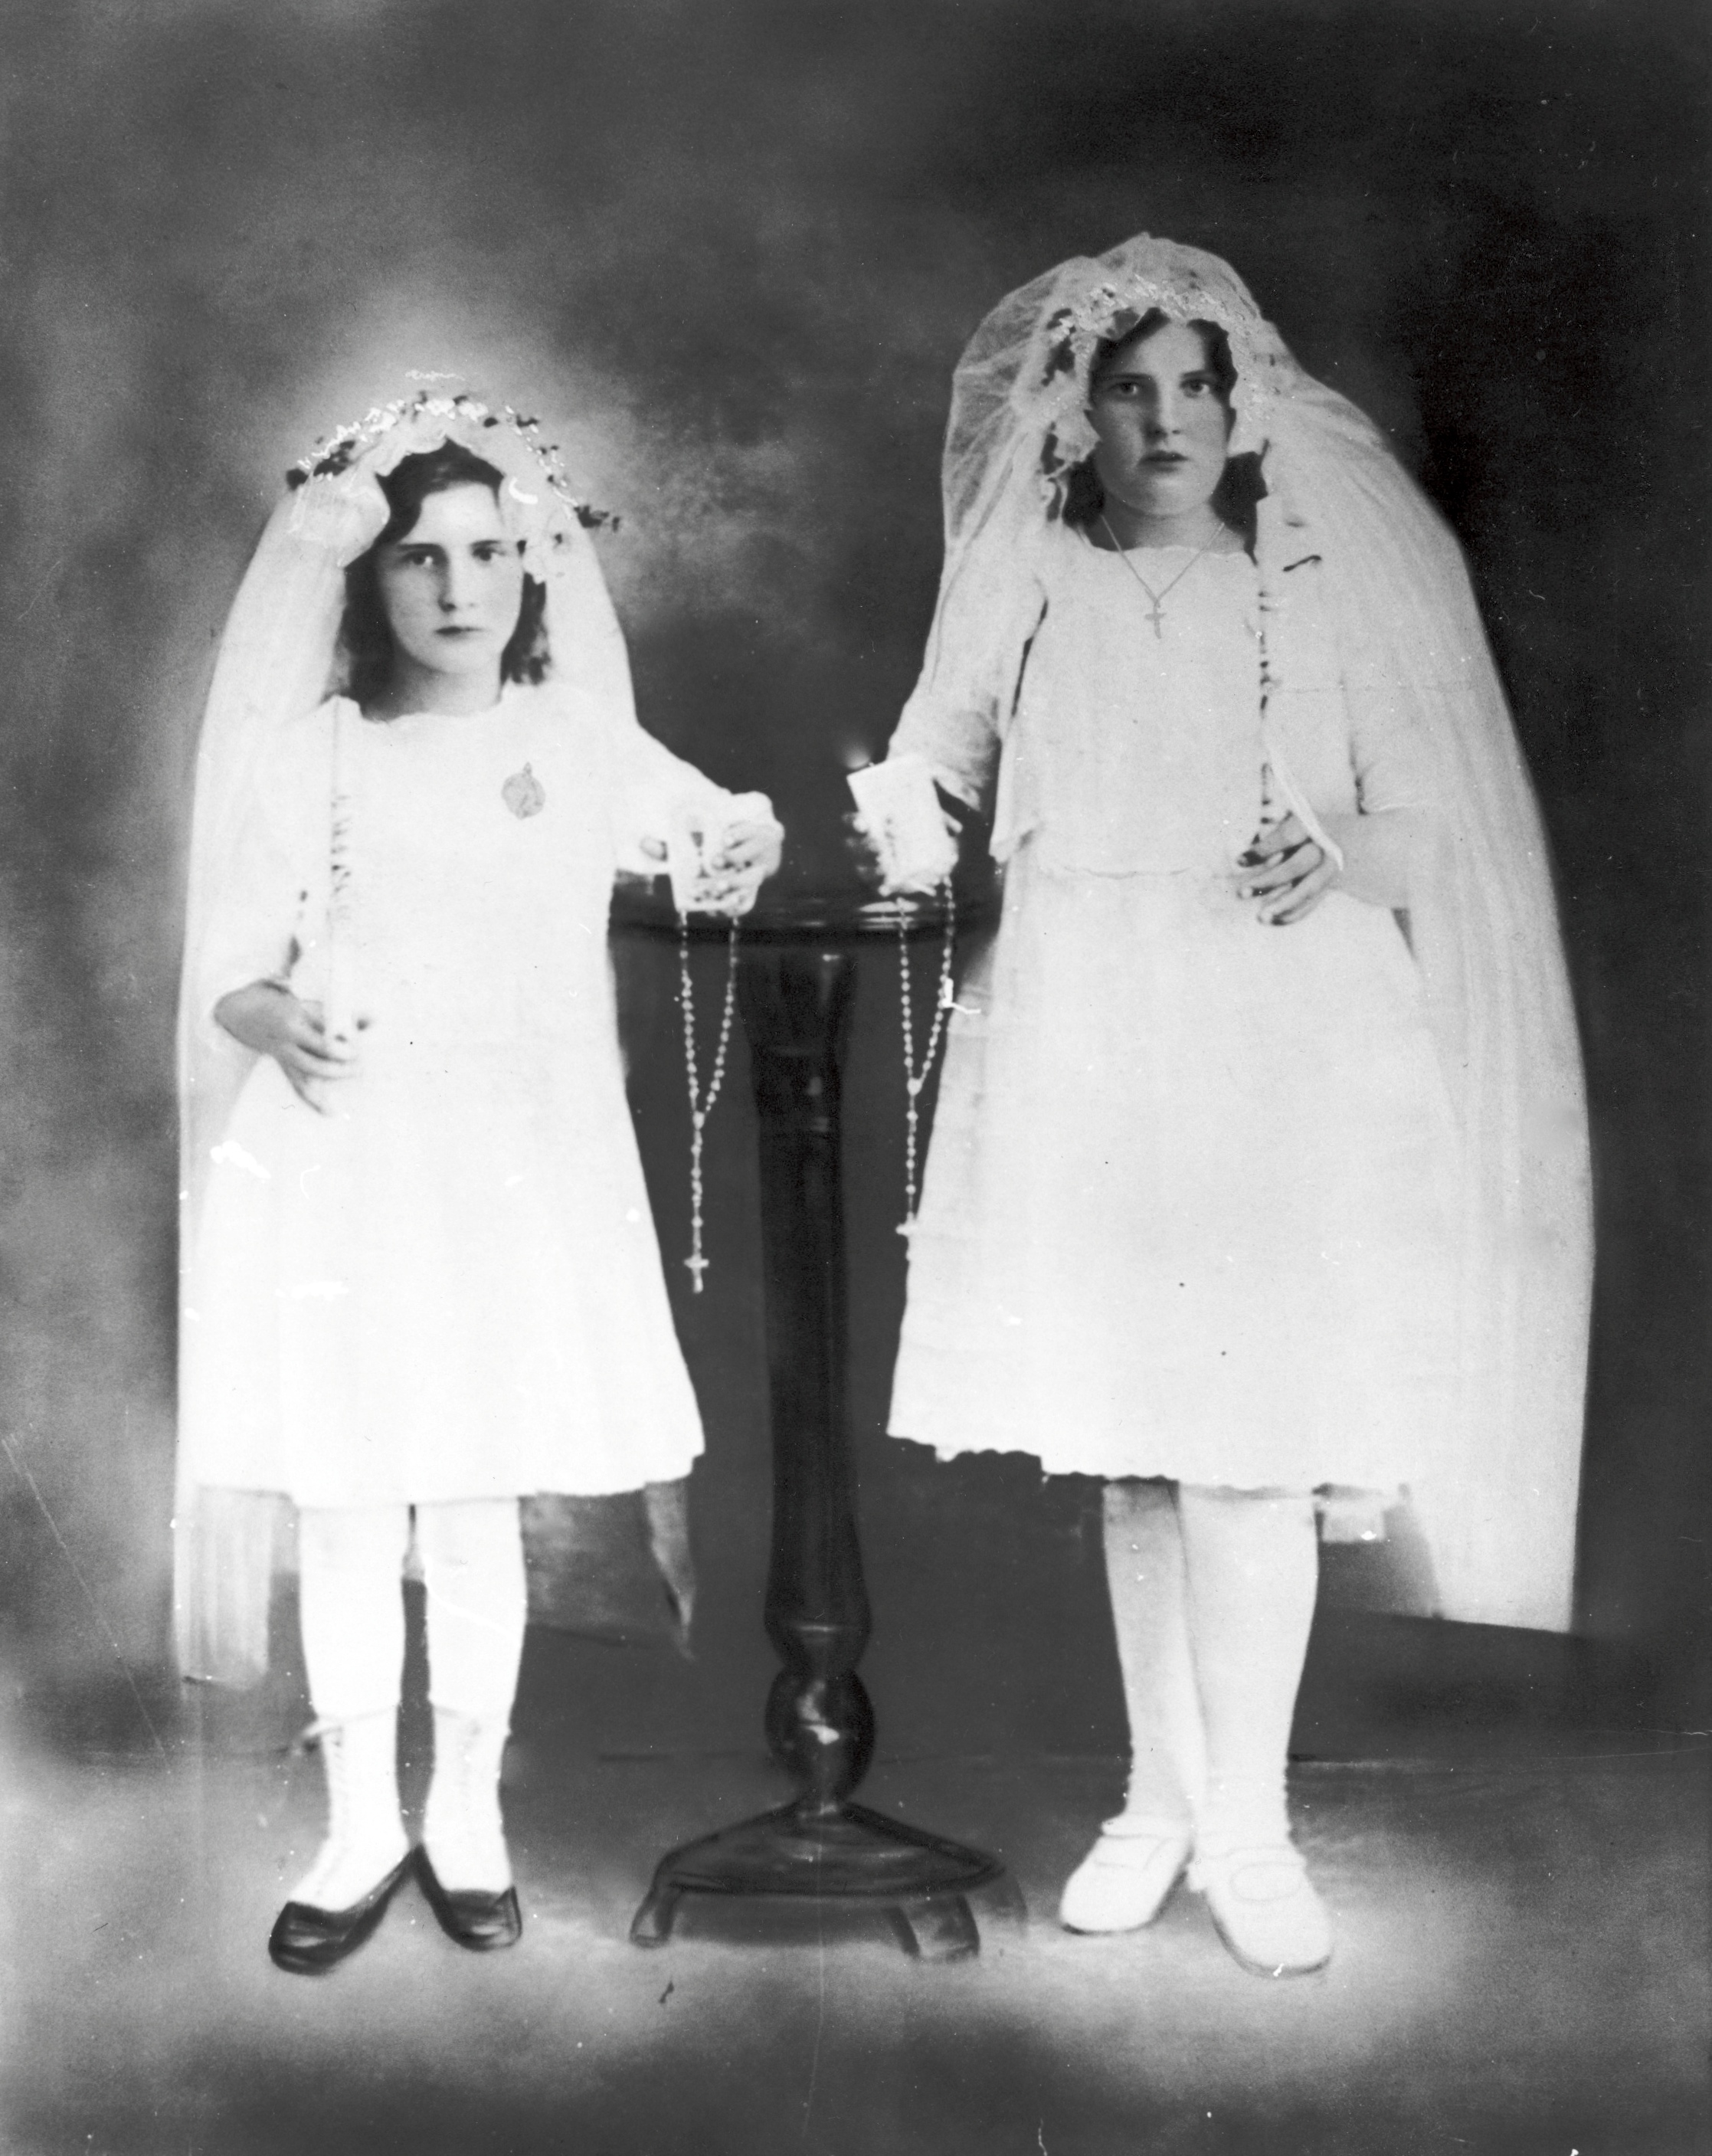
person, black and white, woman, white, photography, clothing, monochrome, bride, dress, violet, photograph, mary, image, communion, prahovich, monochrome photography